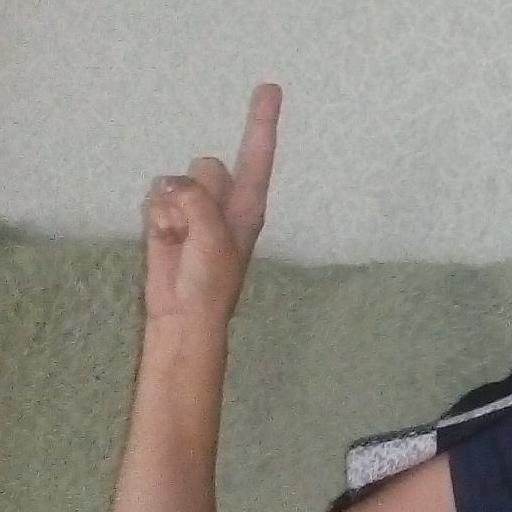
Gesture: one